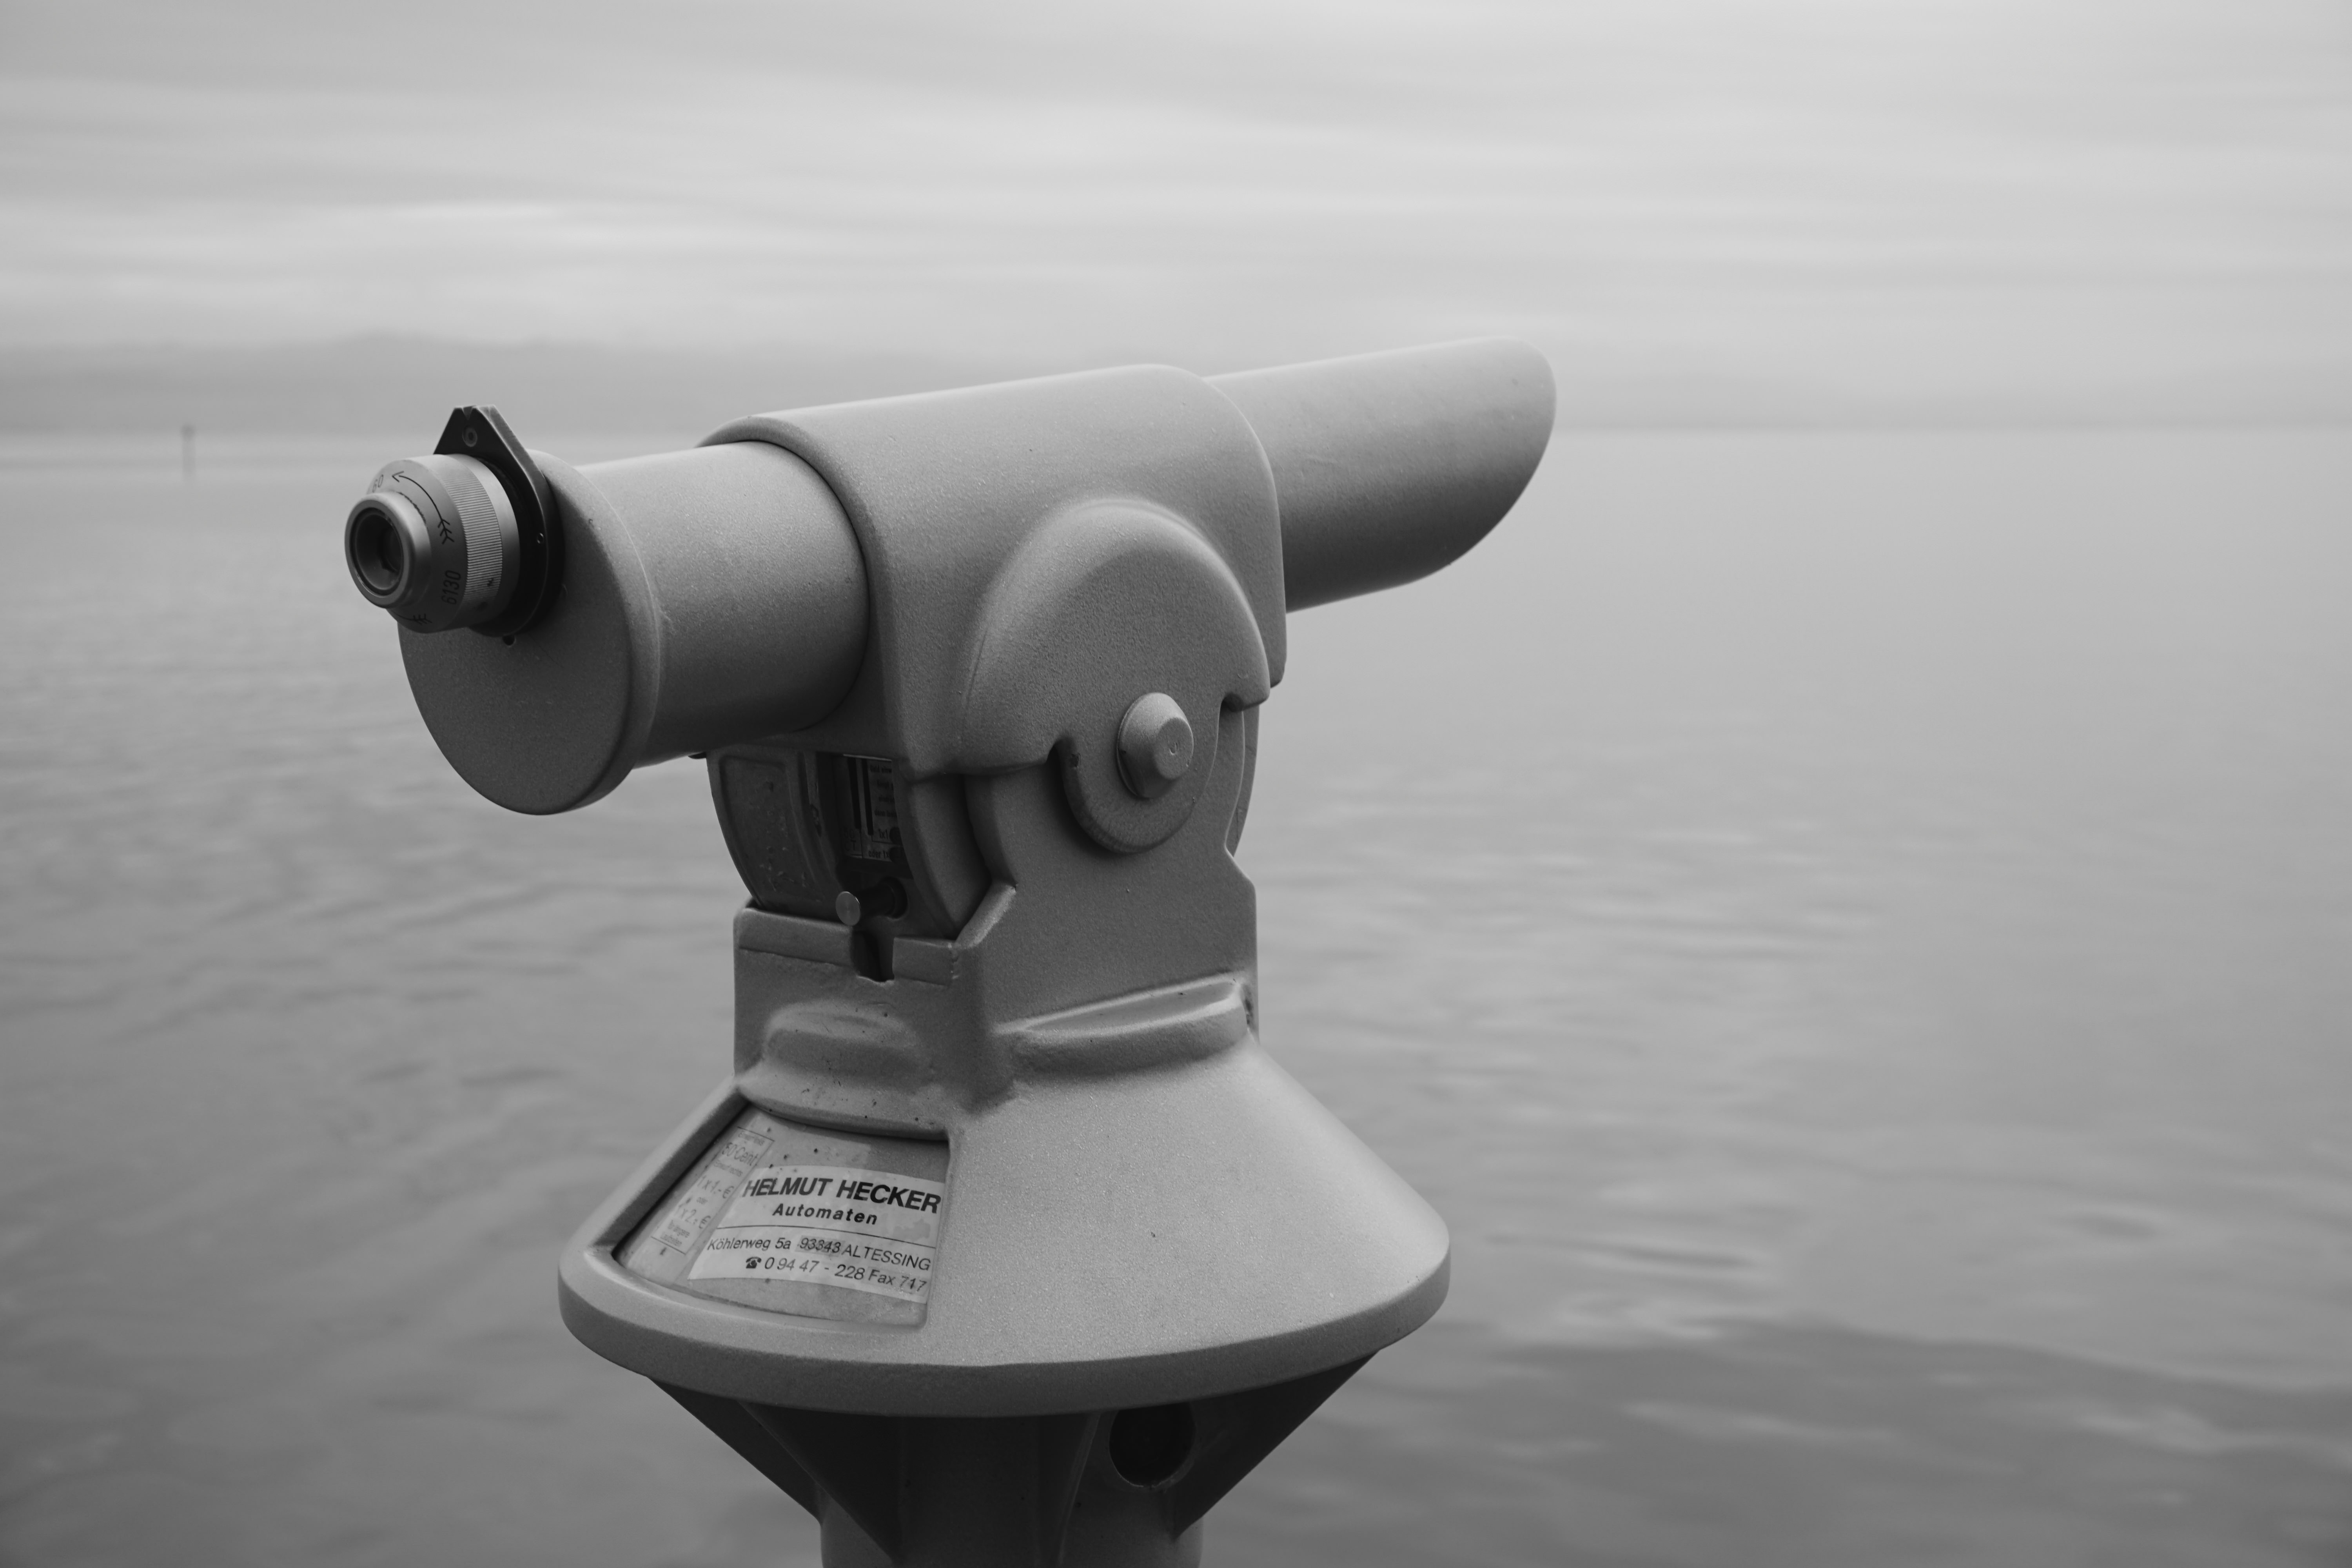
watch, black and white, white, lake, view, telescope, machine, monochrome, optics, overview, spy, see, espionage, optical instrument